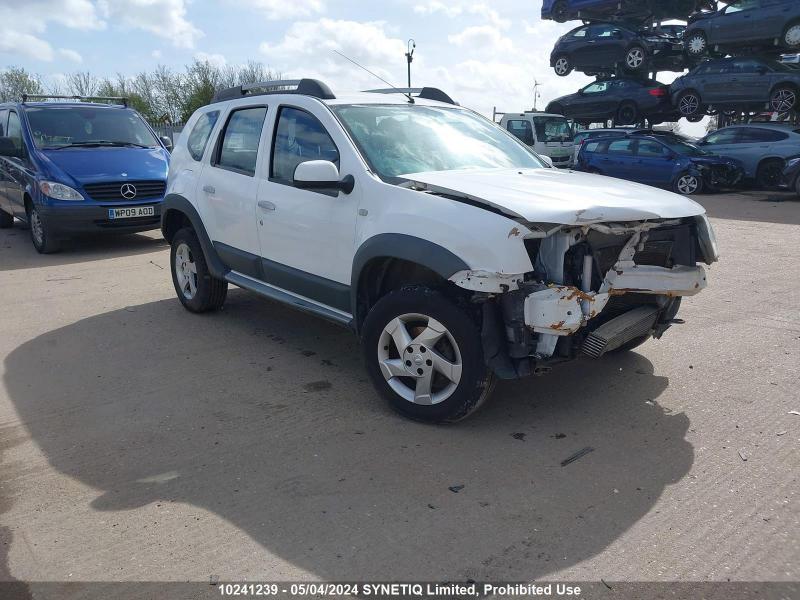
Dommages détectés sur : pare-choc avant, feu avant droit, feu avant gauche, capot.
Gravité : majeur